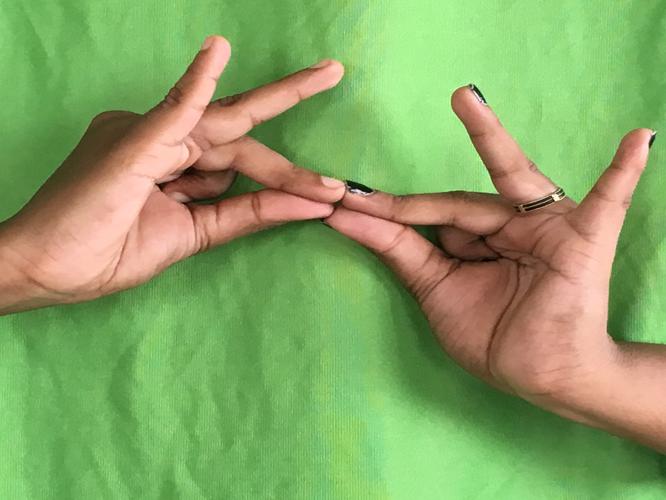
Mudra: Sakata
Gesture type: double_hand